Yurgovuchia

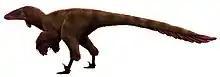
Life restoration of an individual

According to its describers in 2012, "Yurgovuchia" can be recognized from other dromaeosaurid taxa by the following characteristics: each side of the axial centrum have a single pneumatopore, third cervical vertebra with cranial end of the centrum not beveled, cervical prezygapophyses is flexed, cervical vertebrae epipophyses is above the postzygapophyseal facets, the pubis lacks pubic tubercle, the cranial faces of the centrum of caudal vertebrae are round, the cervical and dorsal vertebrae preserve hypapophyses without pneumatopores, the caudal prezygapophyses is distally elongated to the transition point, but not surpassing the length of a centrum.